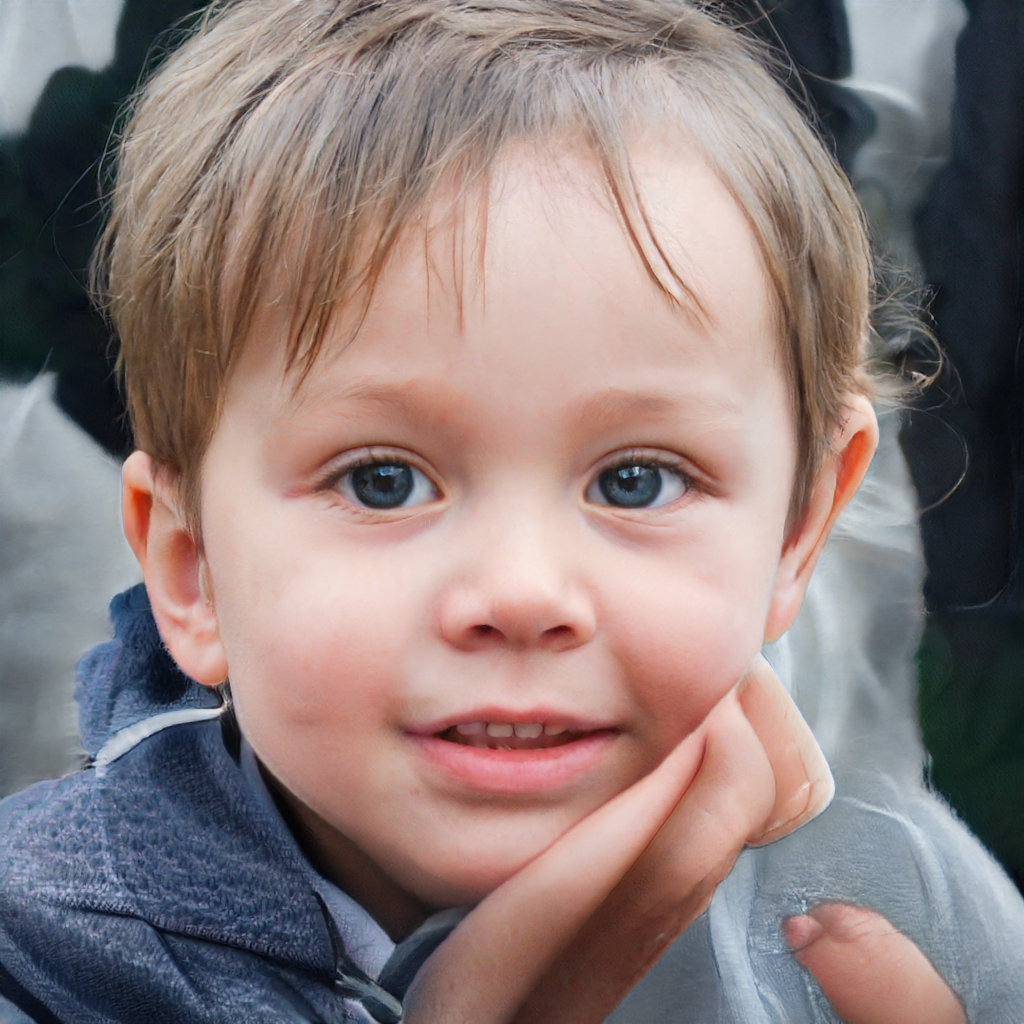
Gender: Male